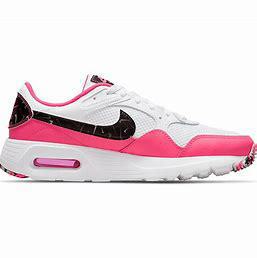
Brand: Nike
Model: Air Max SC